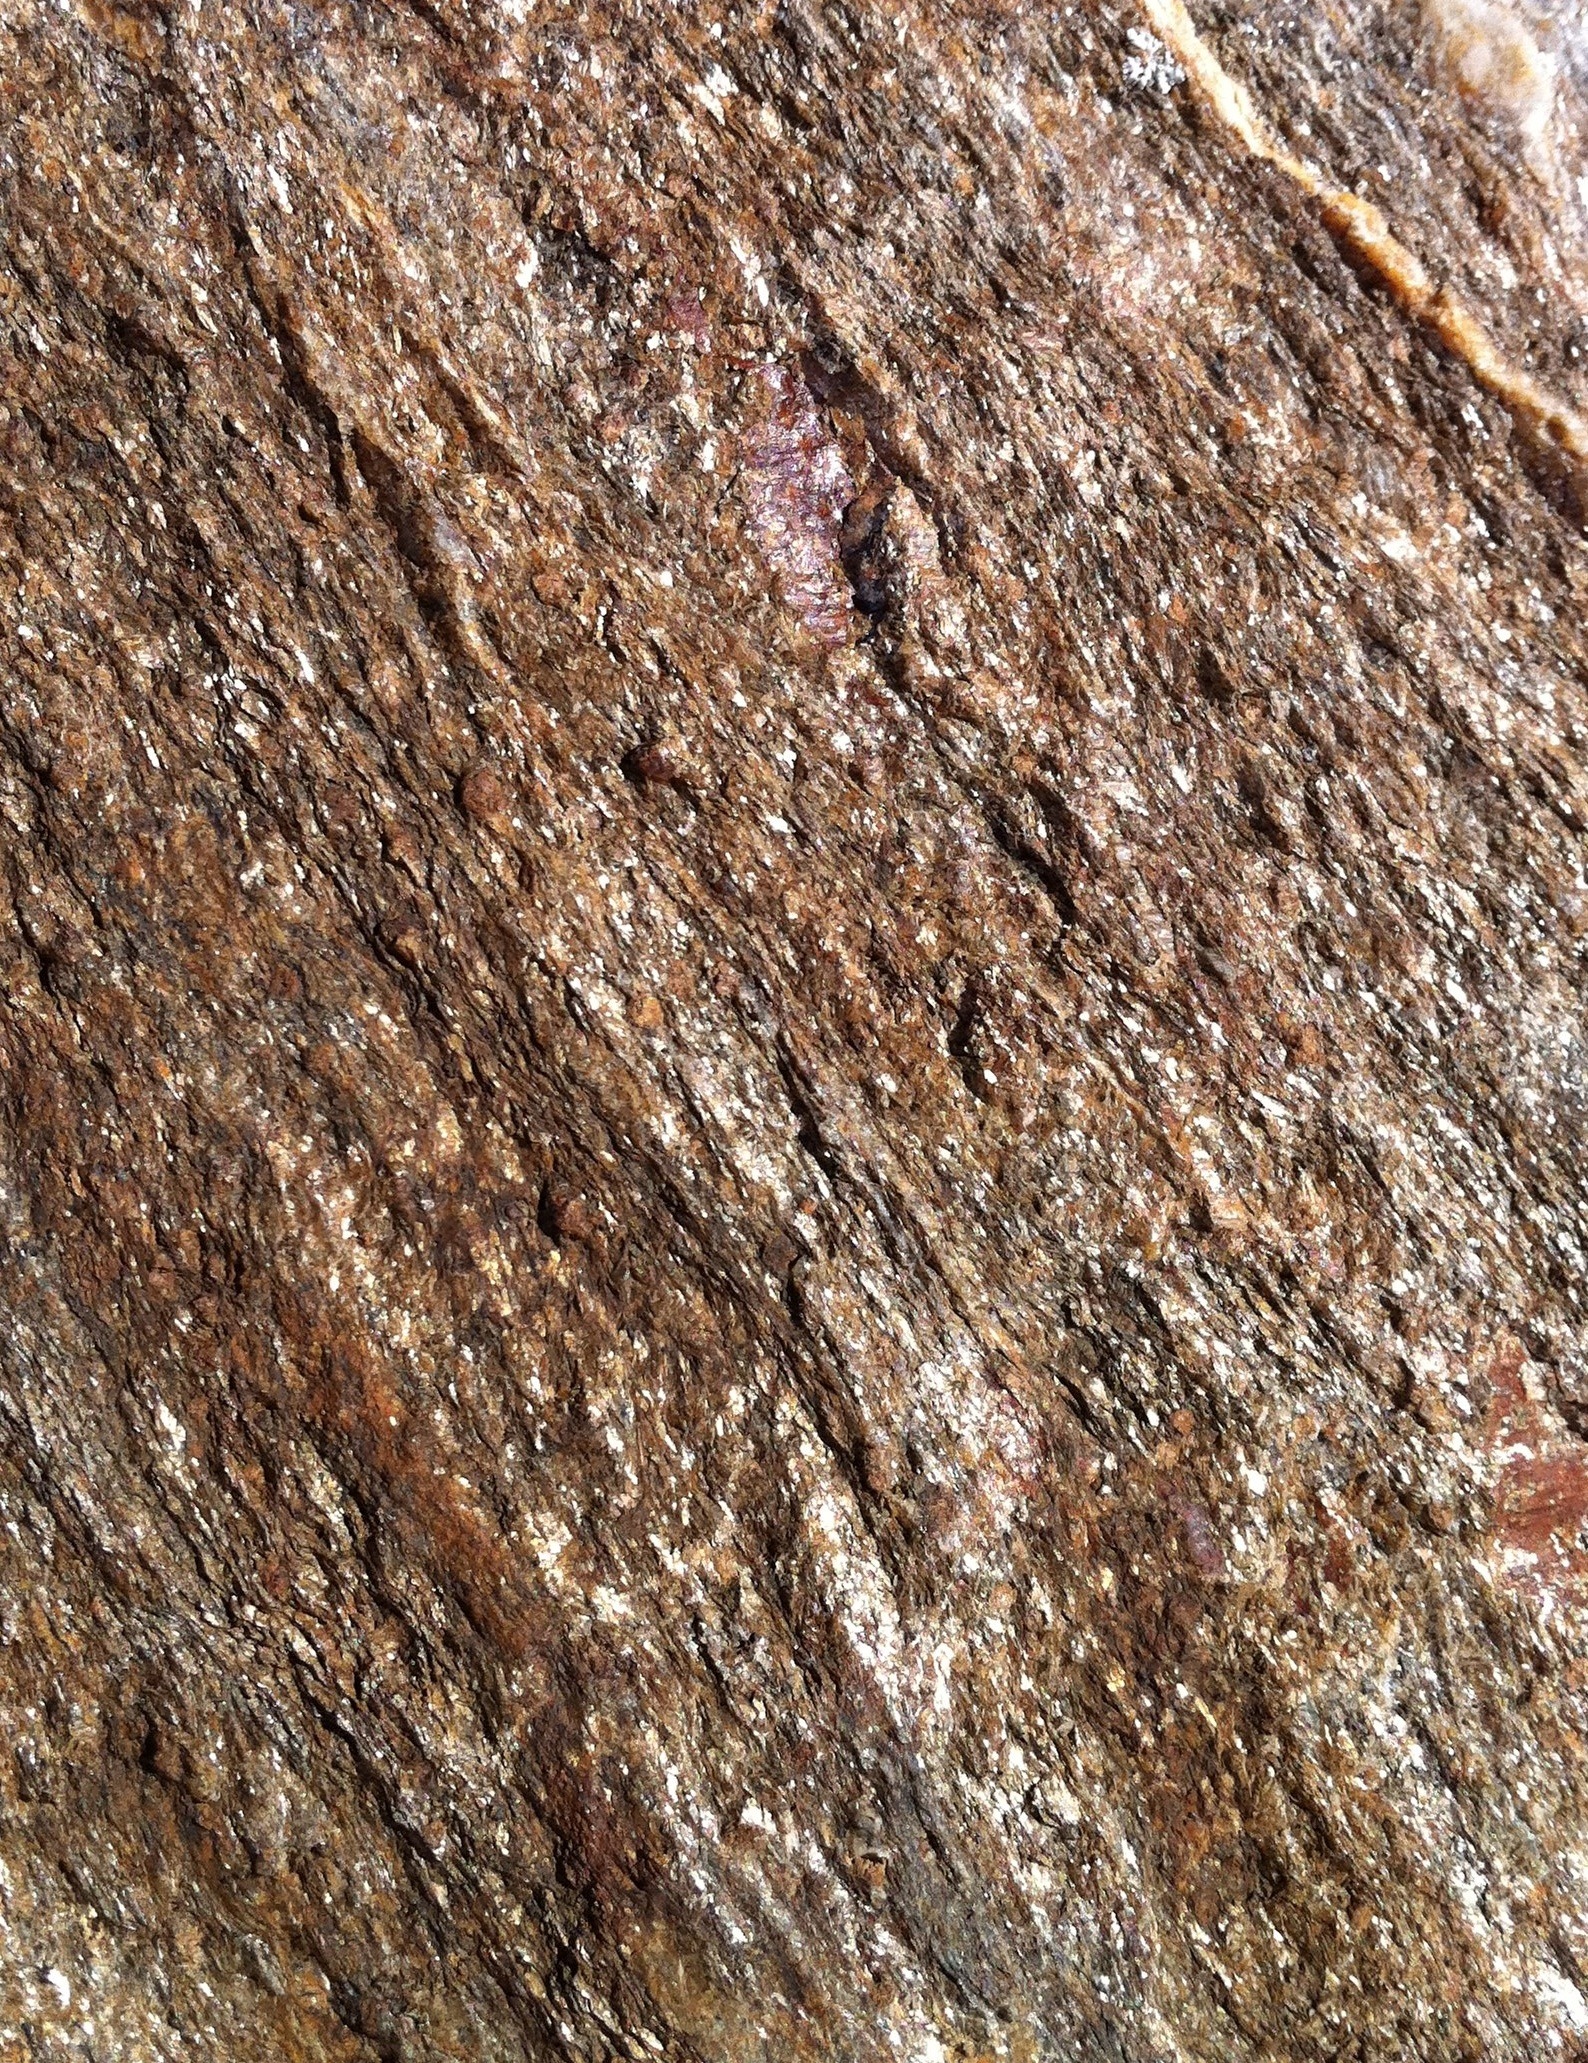
rock, wood, texture, trunk, wall, stone, brown, soil, material, geology, granite, bedrock, gneiss, flooring, grass family